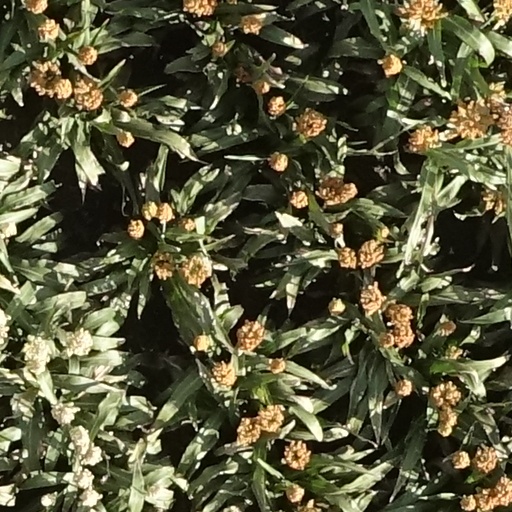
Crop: sorghum